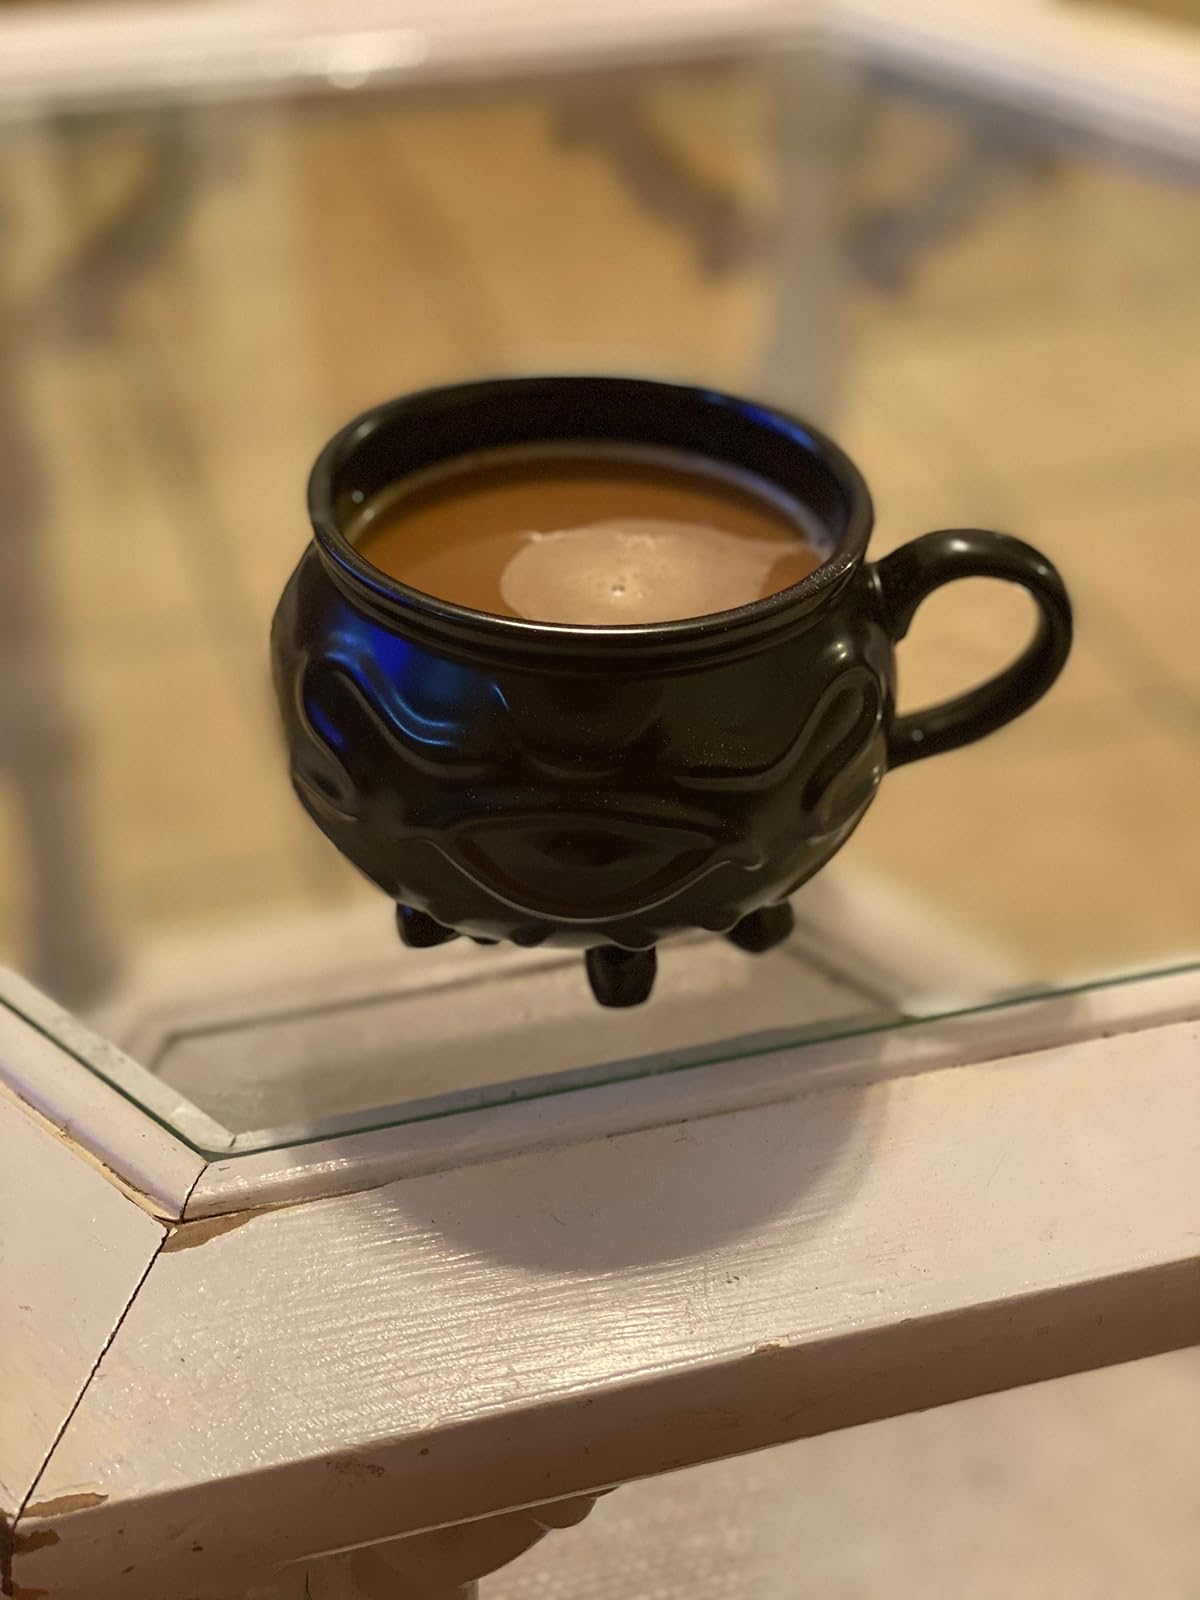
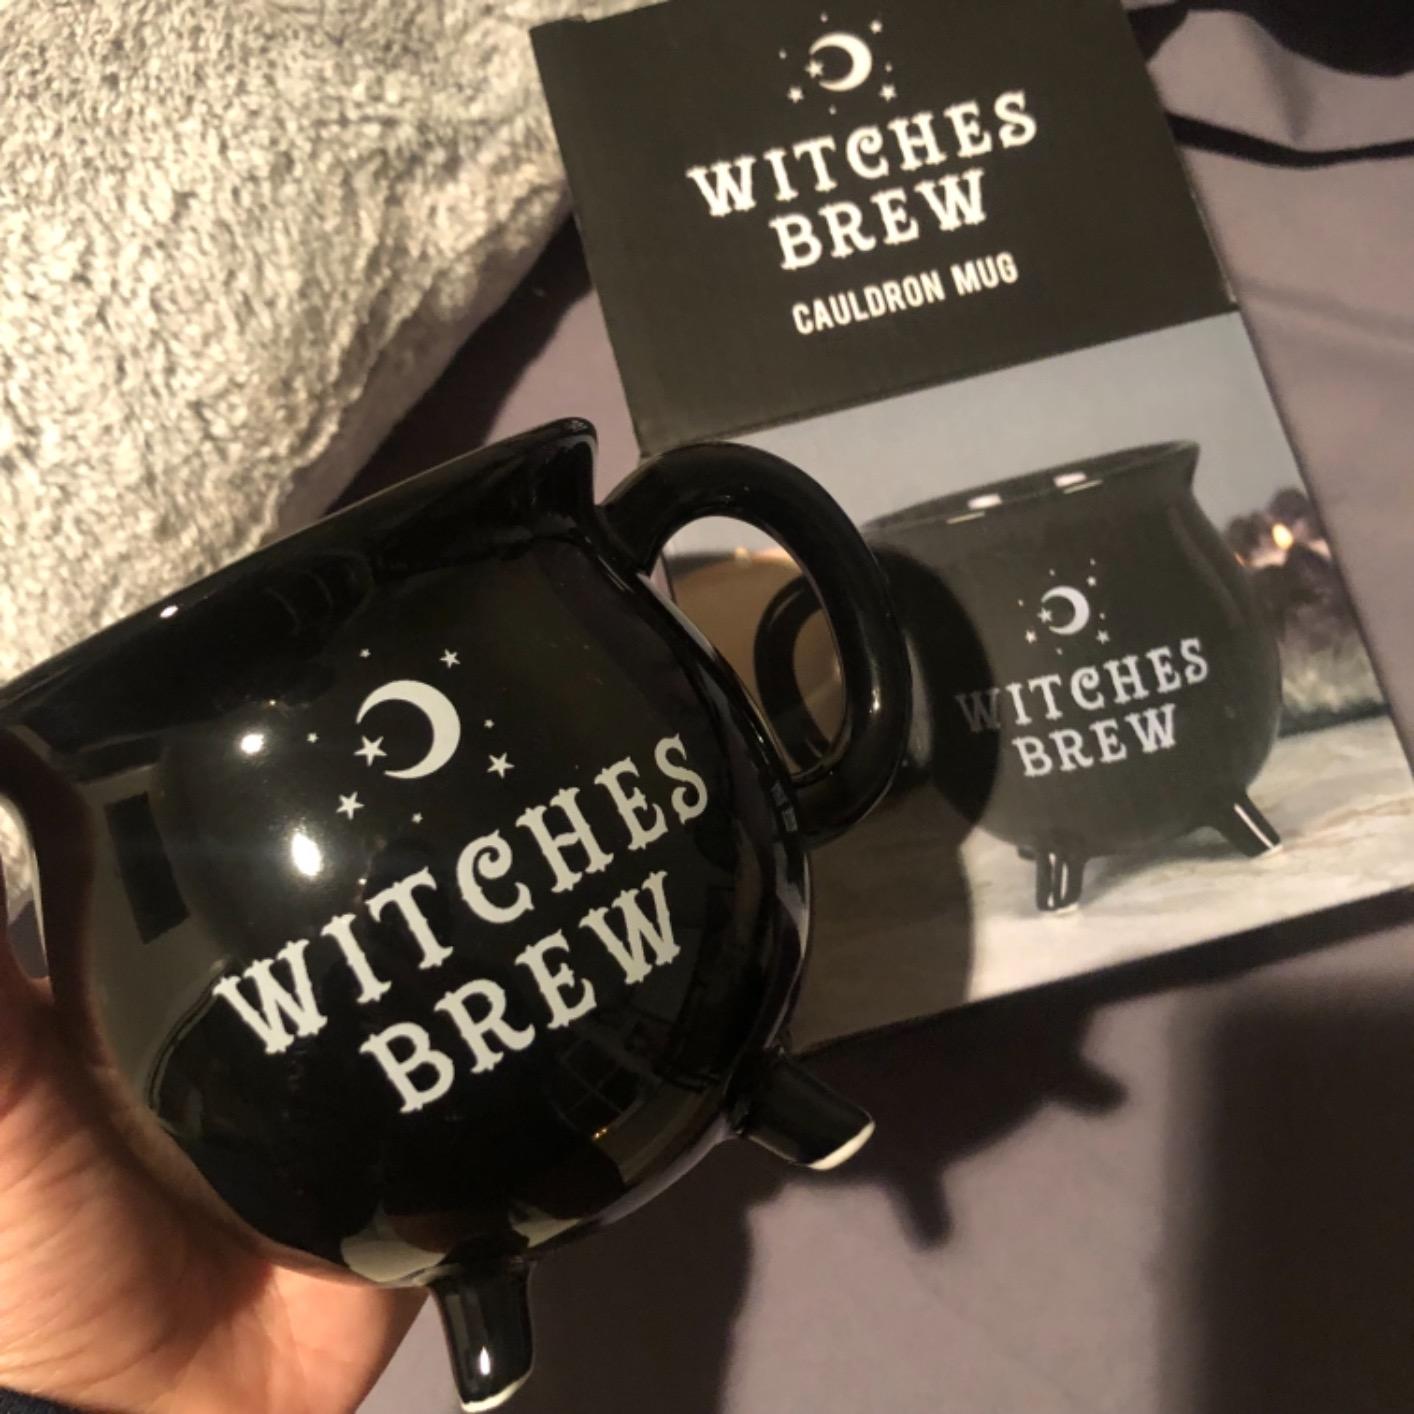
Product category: items_mug
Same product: no